The Plays of William Shakespeare

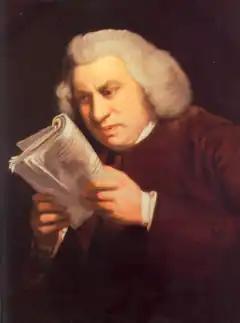
Samuel Johnson, one of the editors.

Johnson began reading Shakespeare's plays and poetry when he was a young boy. He would involve himself so closely with the plays that he was once terrified by the Ghost in "Hamlet" and had to "have people about him". Johnson's fascination with Shakespeare continued throughout his life, and Johnson focused his time on Shakespeare's plays while preparing "A Dictionary of the English Language", so it is no wonder that Shakespeare is the most quoted author in it.